Luna Park (Coney Island, 2010)

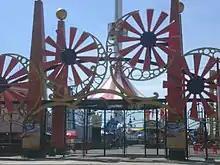
Luna Park entrance

Luna Park's entrance is patterned after the entrance to the original 1903 Luna Park and was built on the ground of the former Astroland amusement park. It has 19 new attractions and games. It is the only area on Coney Island where the use of cash to pay for amusements and rides is not allowed; visitors must buy Luna Cards and spend Luna Credits or use an unlimited ride wristband that allows four hours of ride time on select rides. Variations of the Coney Island "Funny Face" logo can be seen throughout the park. The logo, from the early days of George C. Tilyou's Steeplechase Park, was created about 100 years ago. It has featured in TV shows such as "Law & Order" and "Mr. Robot".